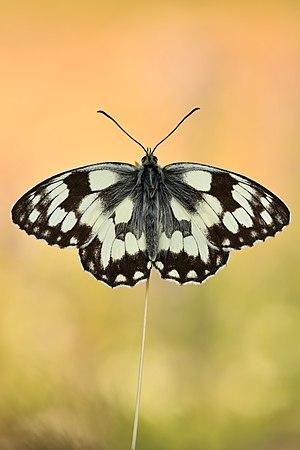
Le Demi-deuil, est une espèce de lépidoptères appartenant à la famille des Nymphalidae, à la sous-famille des Satyrinae, à la tribu des Satyrini et au genre Melanargia.